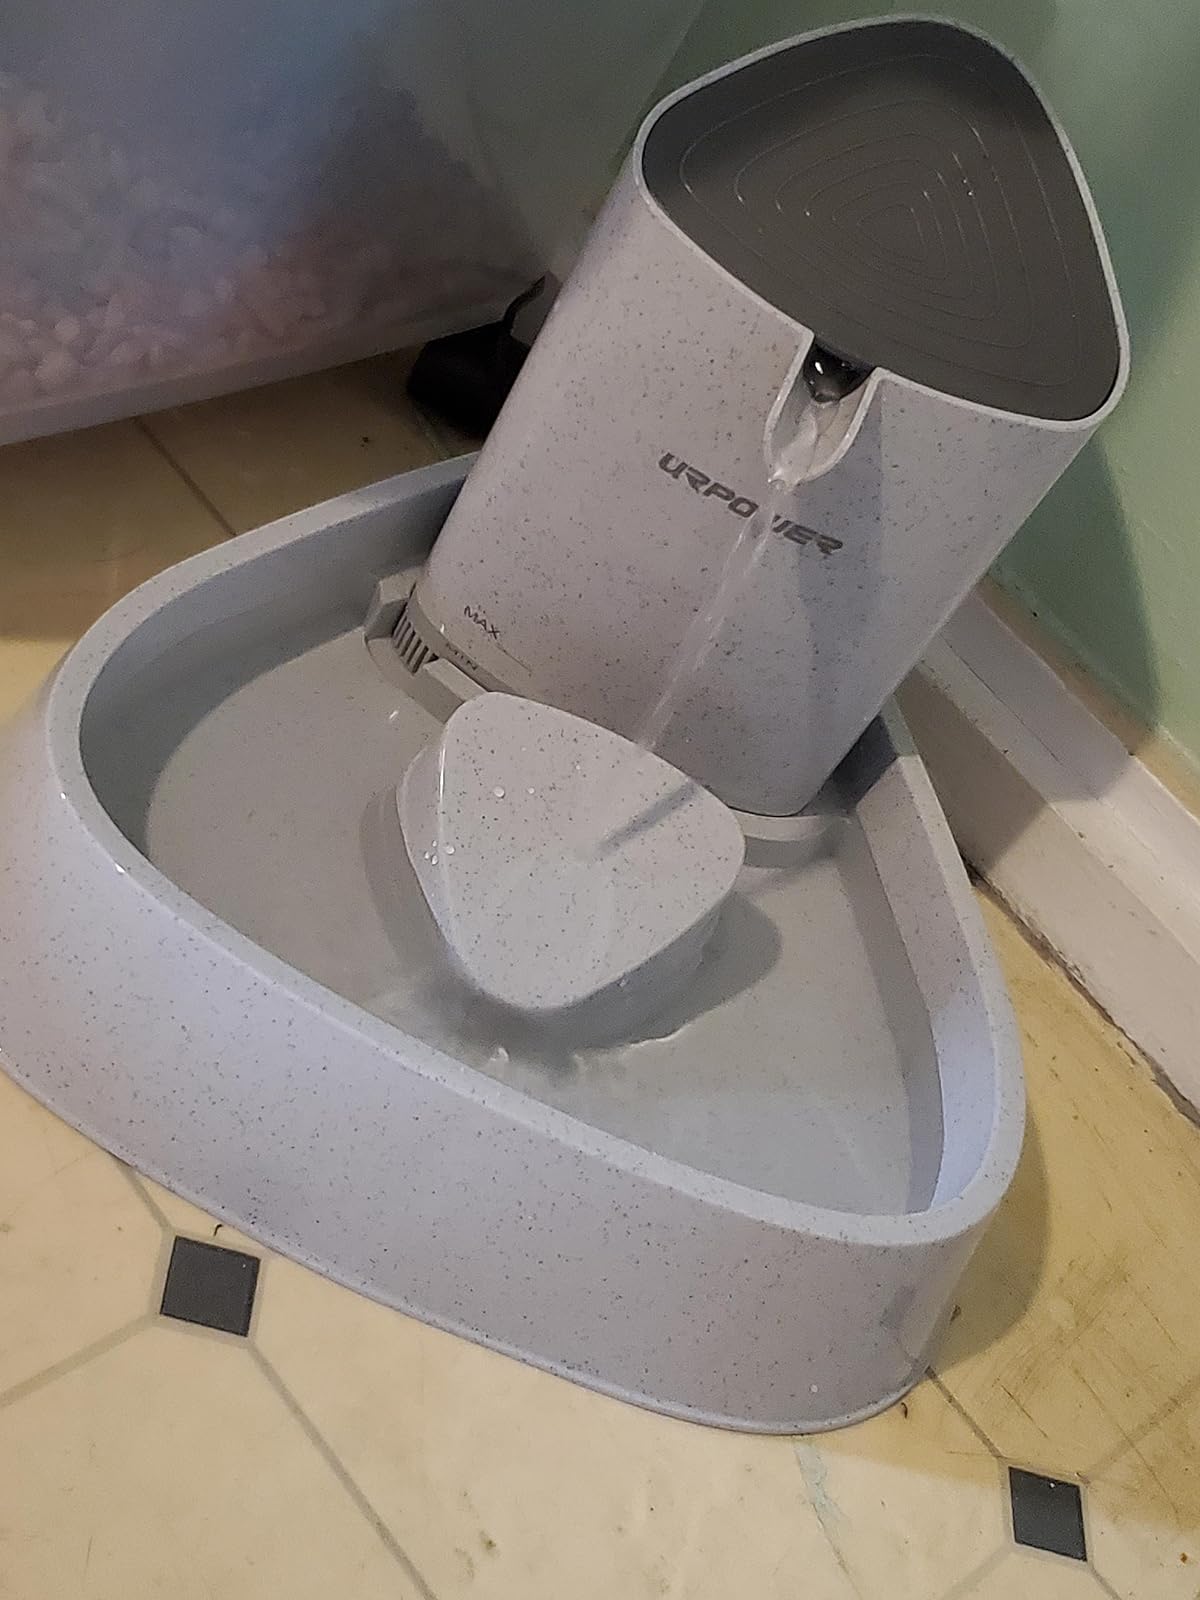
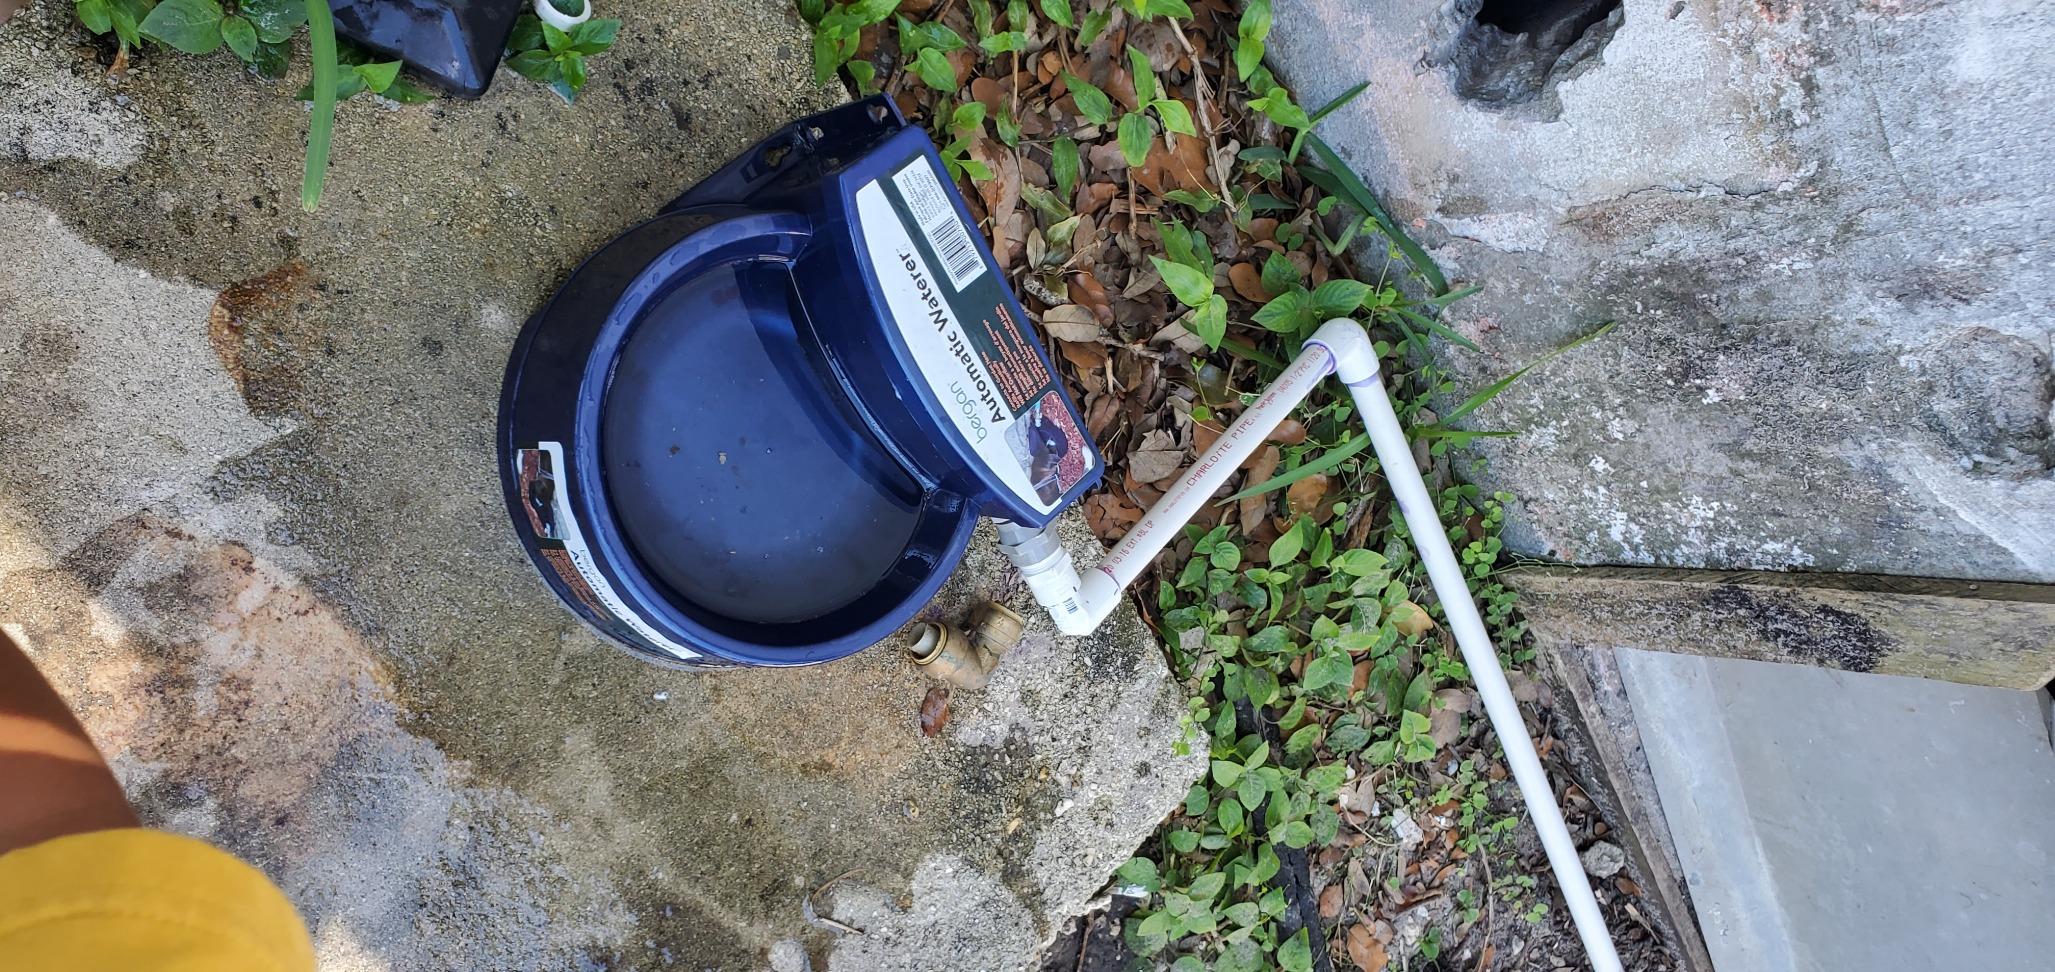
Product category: items_bowl
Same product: no